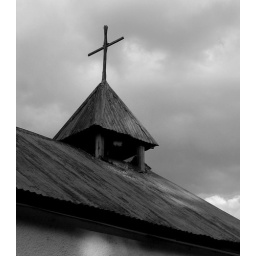
roof detail in black and white